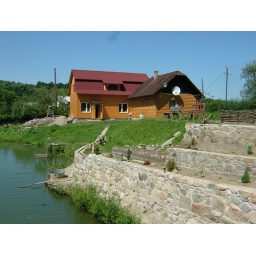
The building with the red roof is their house, the kitchen is in the building with the dark roof